Galatasaray High School

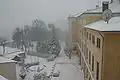
Galatasaray High School in winter

With the abolition of the Ottoman Empire and the proclamation of the Republic of Turkey in 1923, the school's name was changed to "Galatasaray Lisesi" (English: Galatasaray High School or French: Lycée de Galatasaray). Instruction was conducted in Turkish and French, and the school consisted of an Elementary School for five years and a Lycée for seven years, with French Language and Literature, Philosophy, Mathematics, Physics, Chemistry, English, and German taught selectively in the final four years. The school became co-educational in 1965, and female students now constitute at least 40% of the school's pupils. One of the main buildings of the Feriye Palace on the Bosphorus, in the Ortaköy district, was given to the school when it needed to expand.